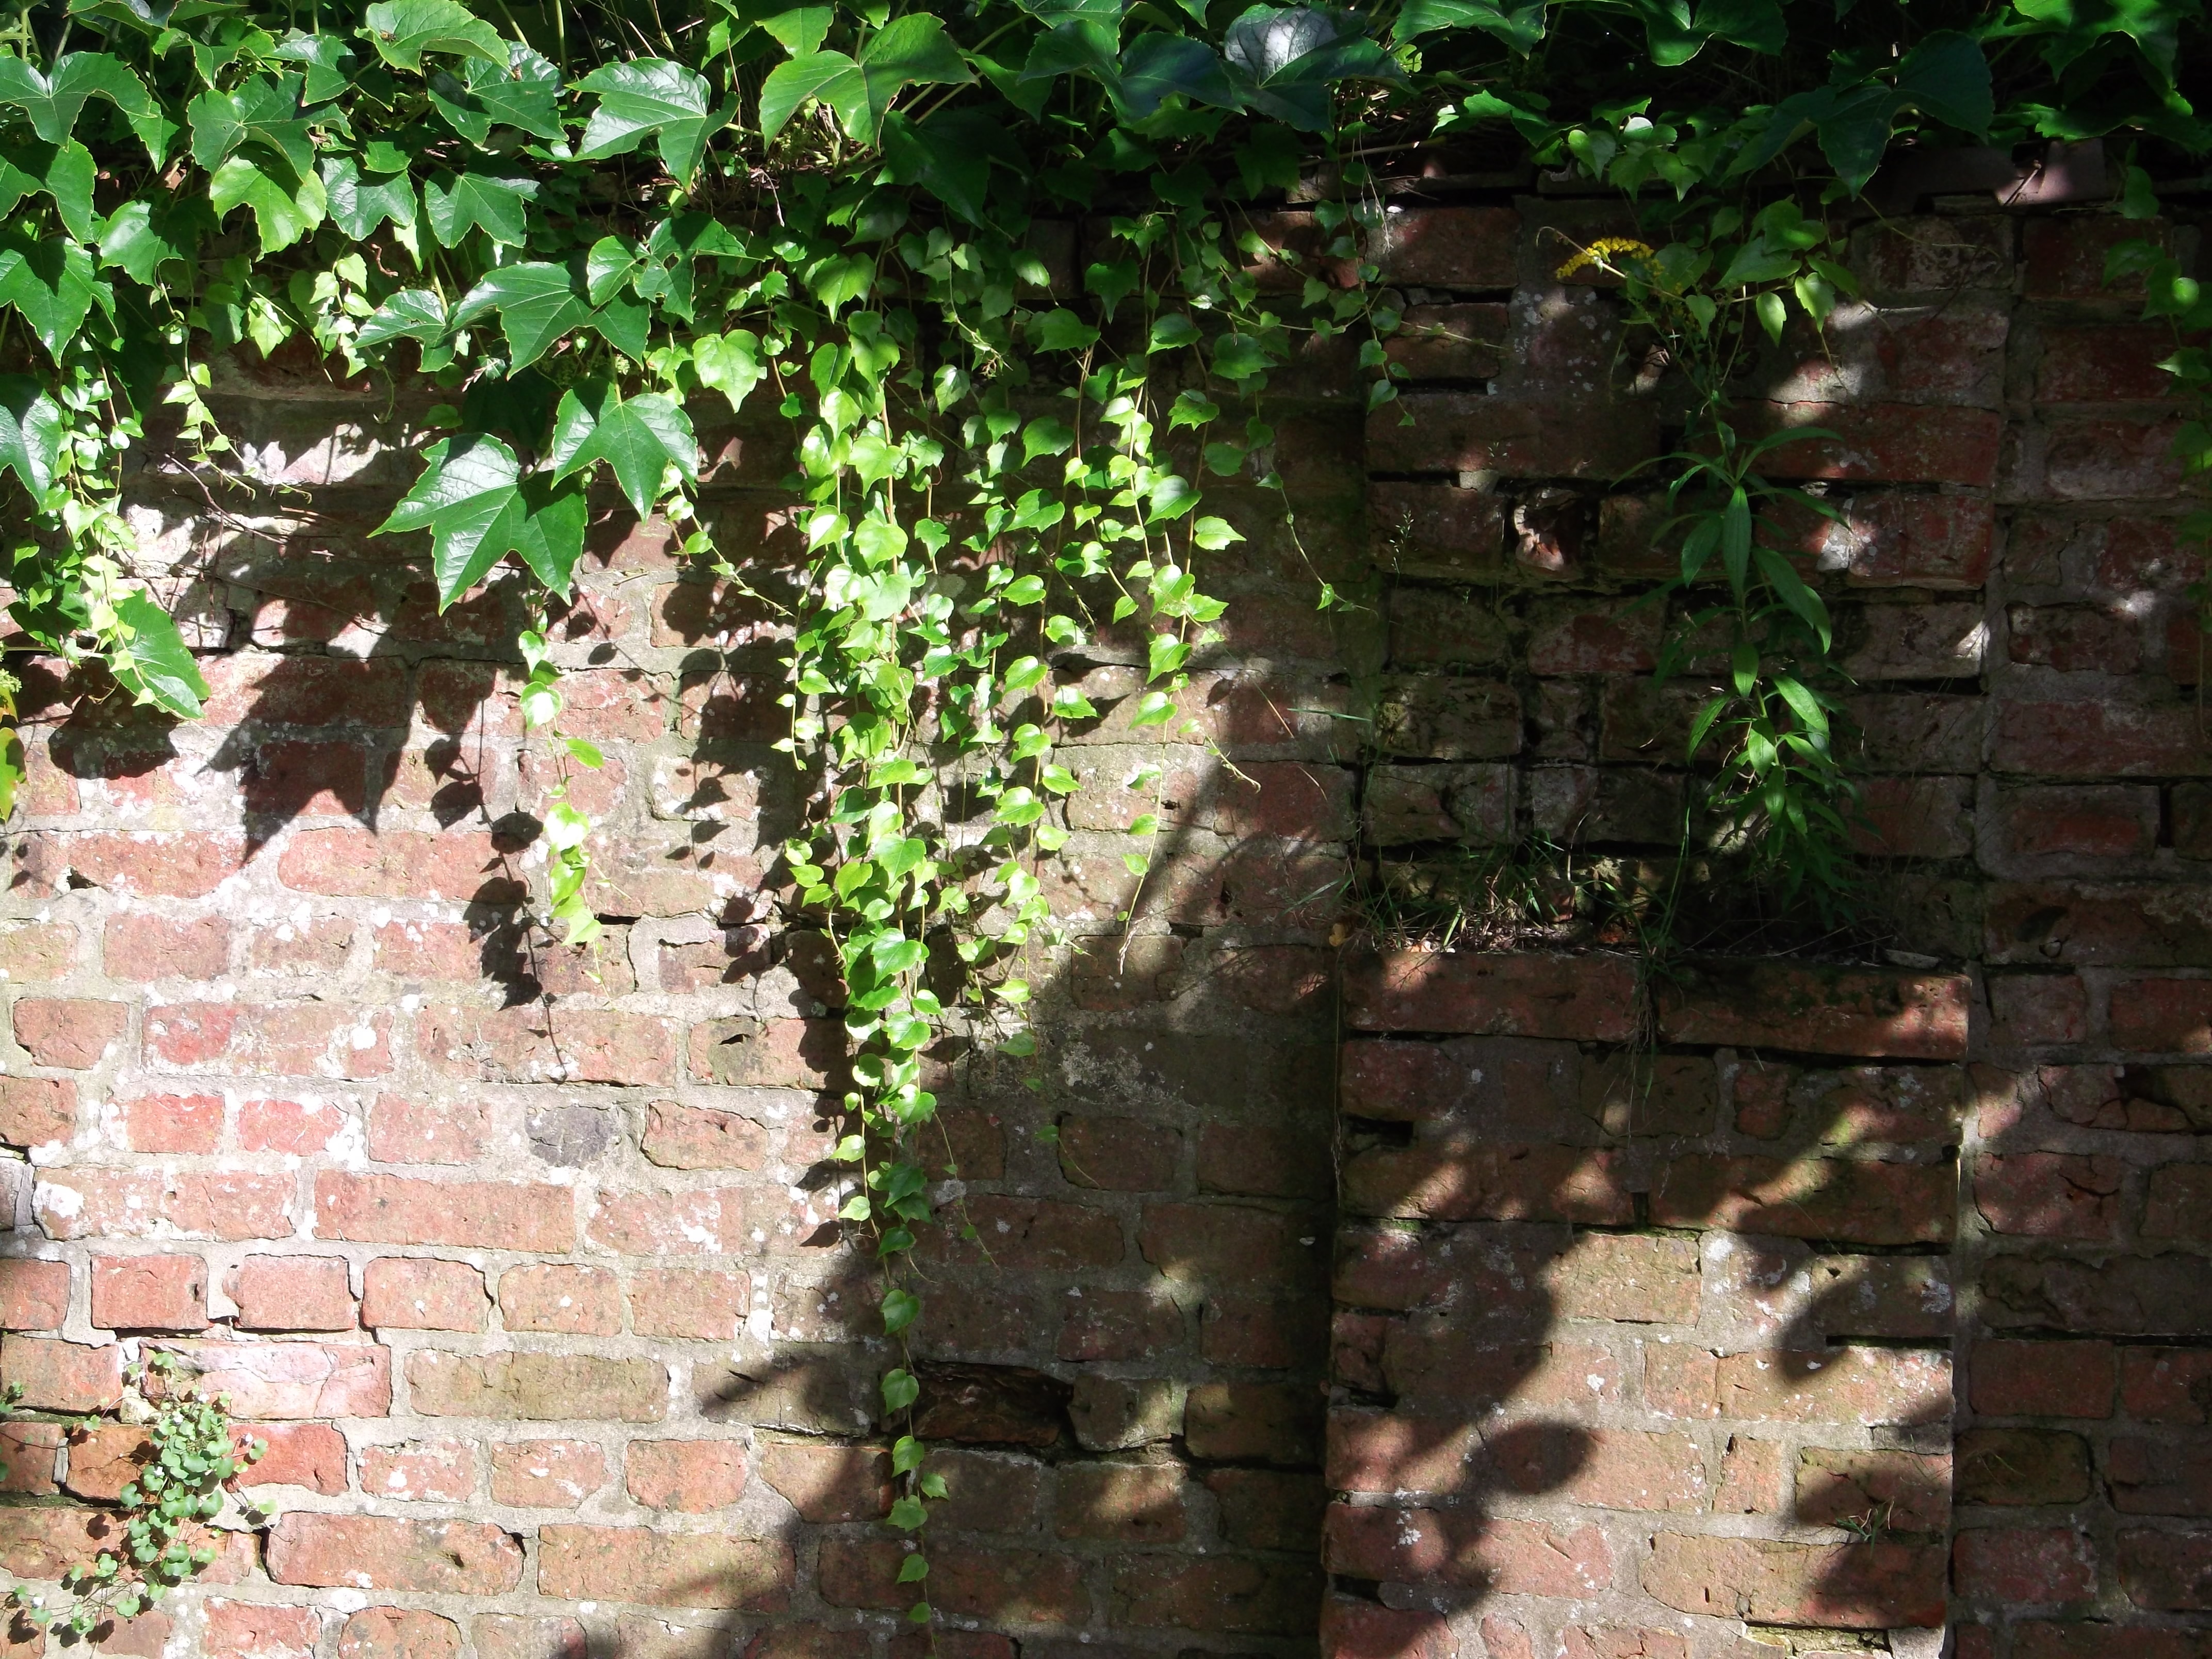
wall, green, ivy, backyard, stone wall, garden, brick, weathered, shrub, bricks, creeper, yard, outdoor structure